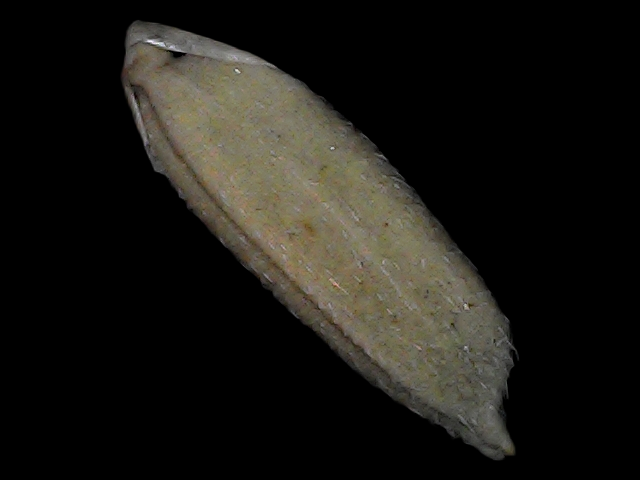
Rice variety: Bd79